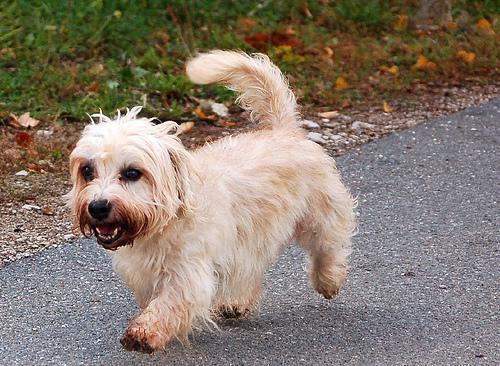
Dandie_Dinmont